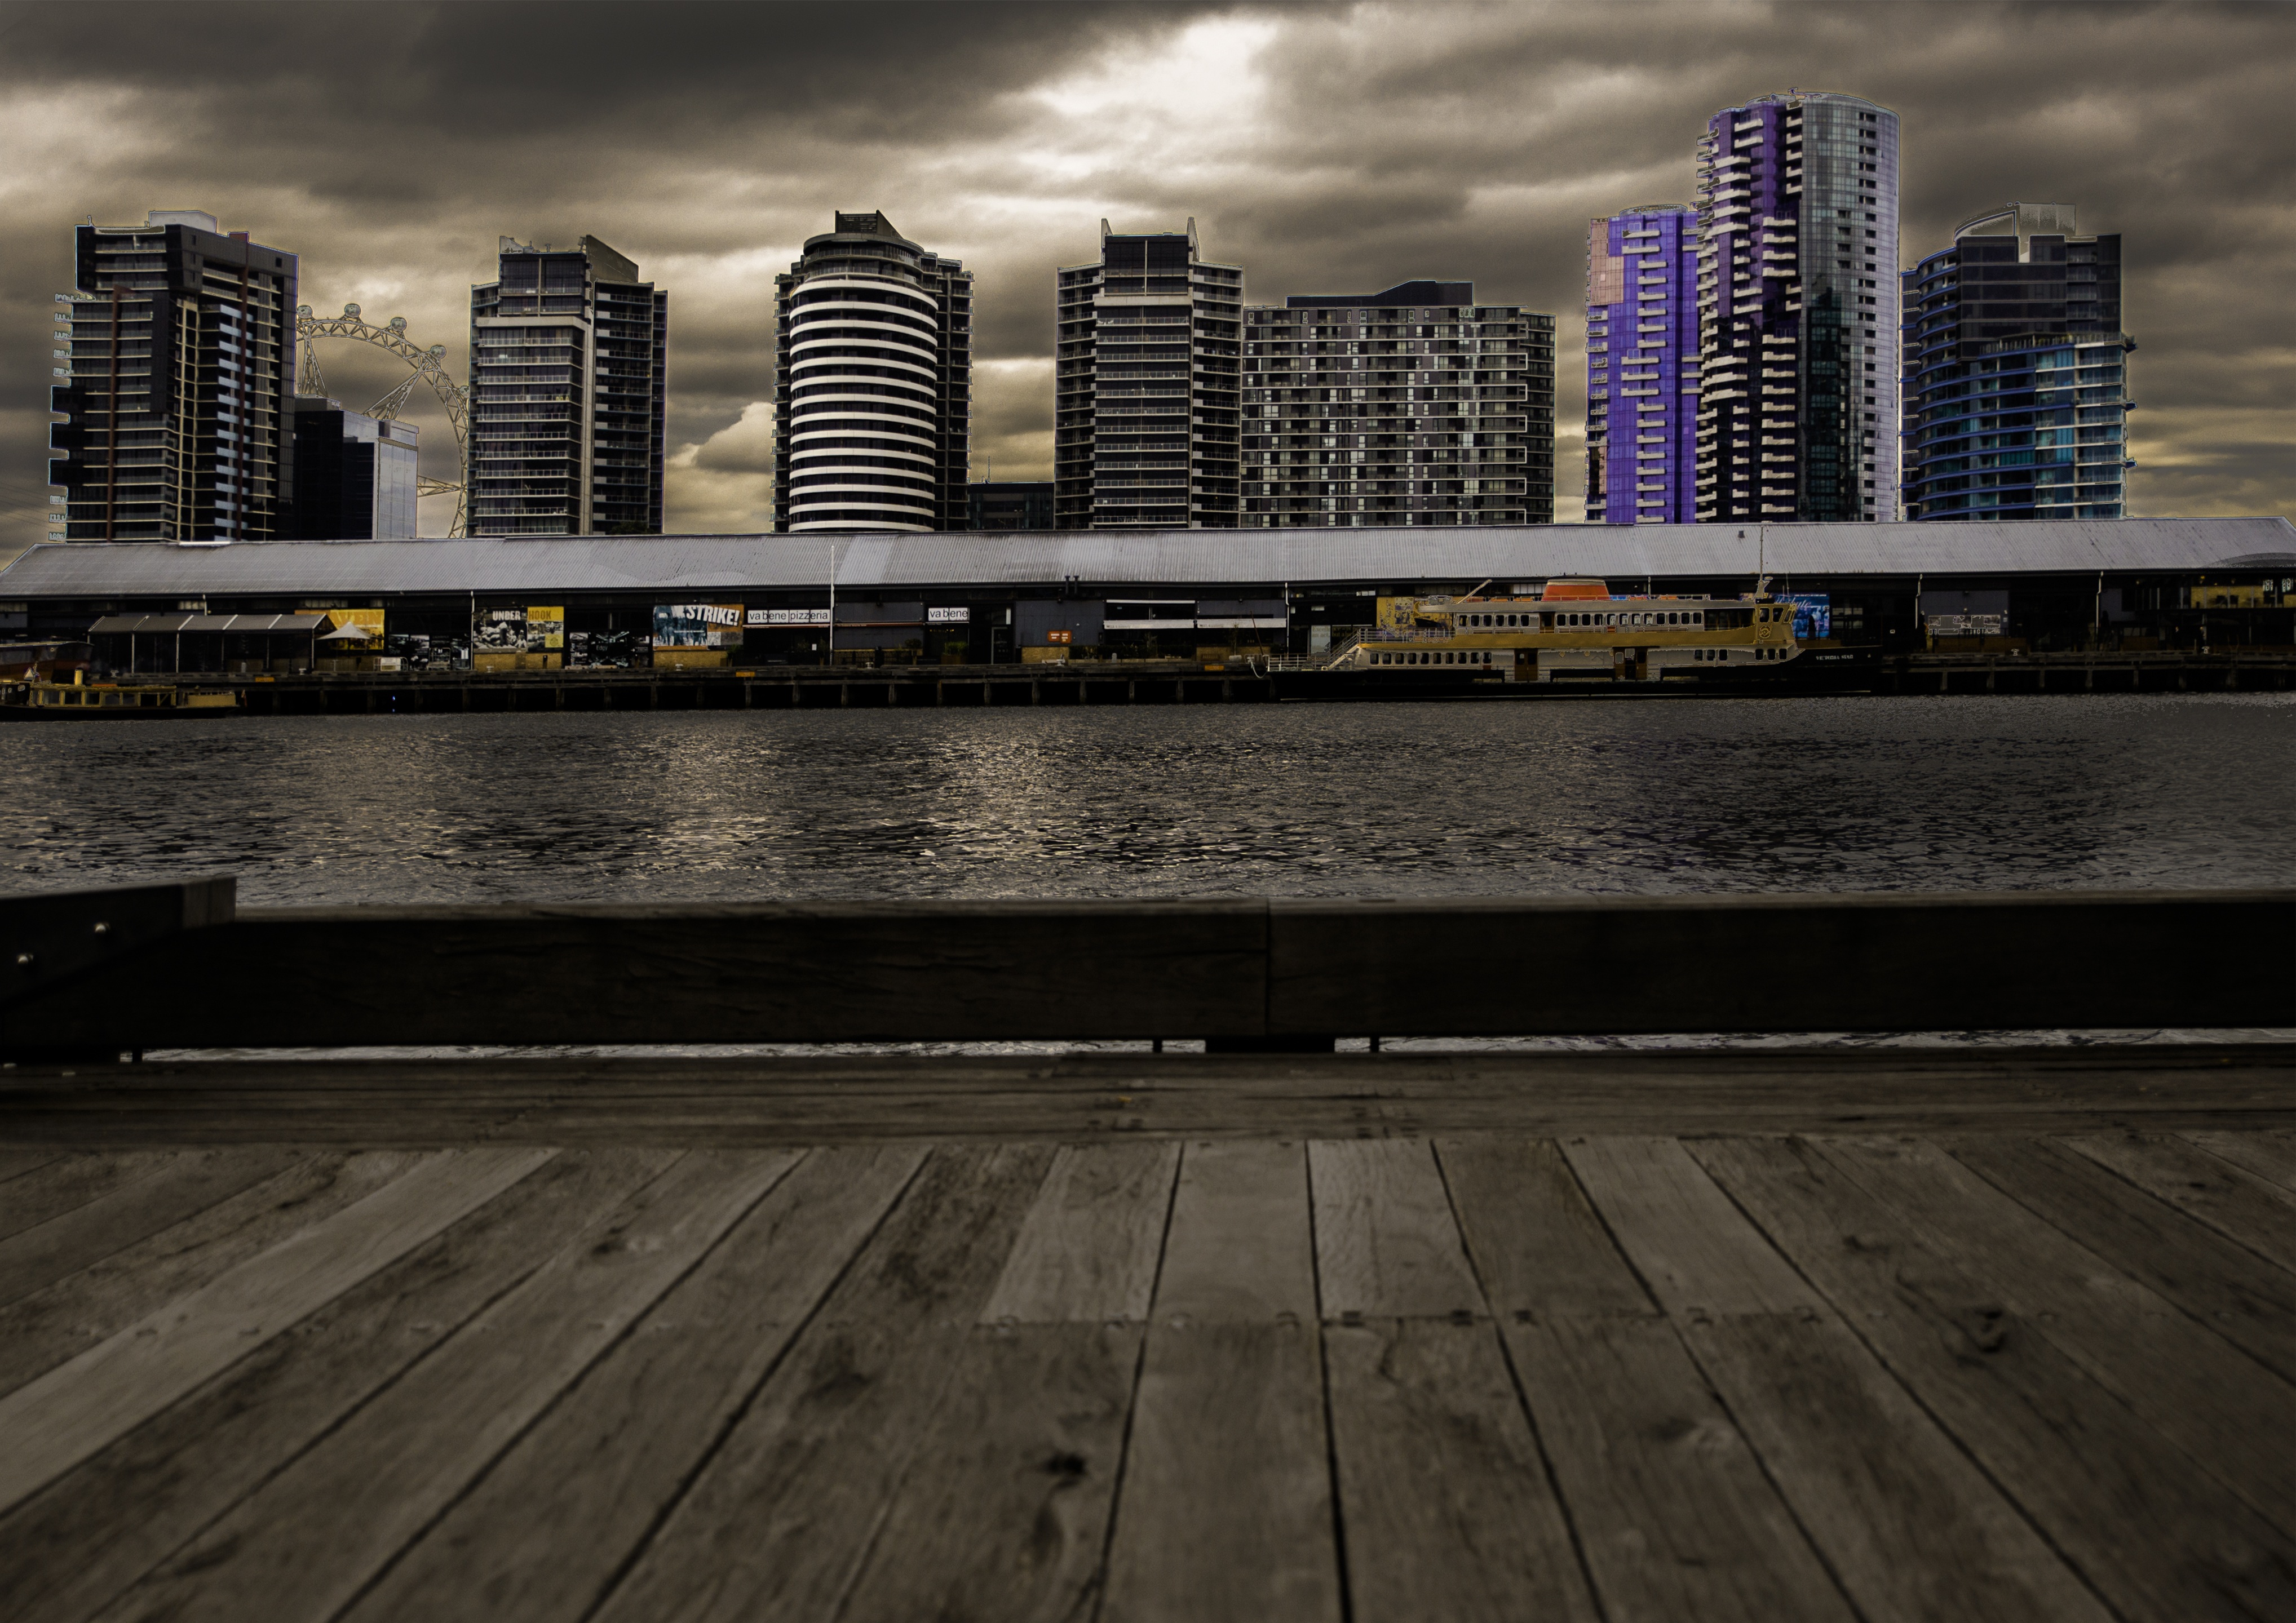
landscape, sea, architecture, structure, sky, deck, wood, skyline, night, view, city, skyscraper, urban, cityscape, downtown, travel, reflection, landmark, exterior, port, black, tourism, modern, outdoors, buildings, ships, scene, docklands, shape, built, urban area